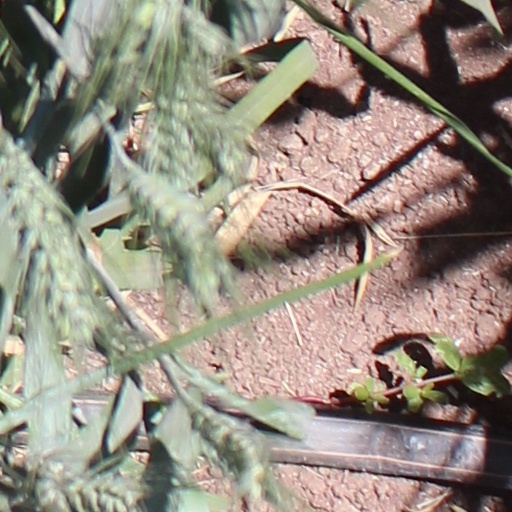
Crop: wheat